Big Brother (Israeli TV series)

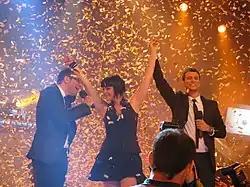
Erez Tal (left) & Assi Azar (right), hosting "Big Brother" (2008)

The show was initially produced by Keshet and aired on Channel 2 from 2008 to 2017. The show ran for eight original seasons and two celebrity seasons.